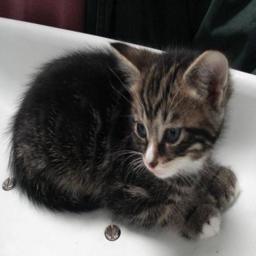
Animal: cats